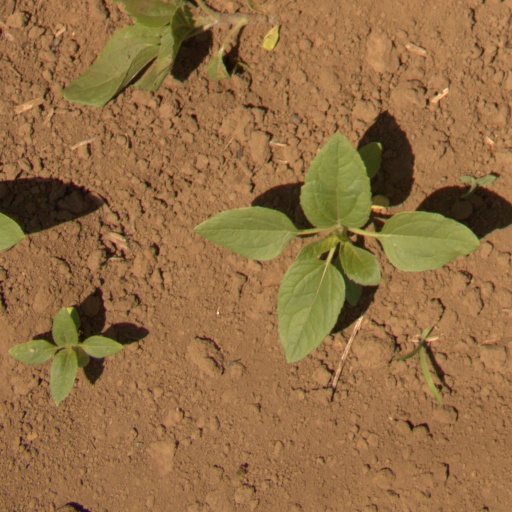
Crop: Jerusalem artichoke